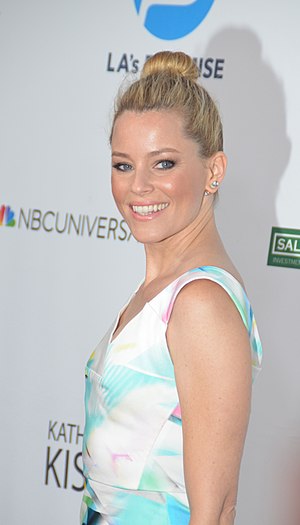
Elizabeth Banks
Elizabeth Banks i 2014.
Elizabeth Banks er en amerikansk skuespillerinde, producer og instruktør. Banks fik sin filmdebut i lav-budget filmen Surrender Dorothy. Hun er bedst kendt for sine roller i filmene Seabiscuit, The 40-Year-Old Virgin, Invincible, Definitely, Maybe, Zack and Miri Make a Porno, W., Role Models, Wet Hot American Summer, The Uninvited, The Hunger Games, People like Us, Man on a Ledge og Pitch Perfect.